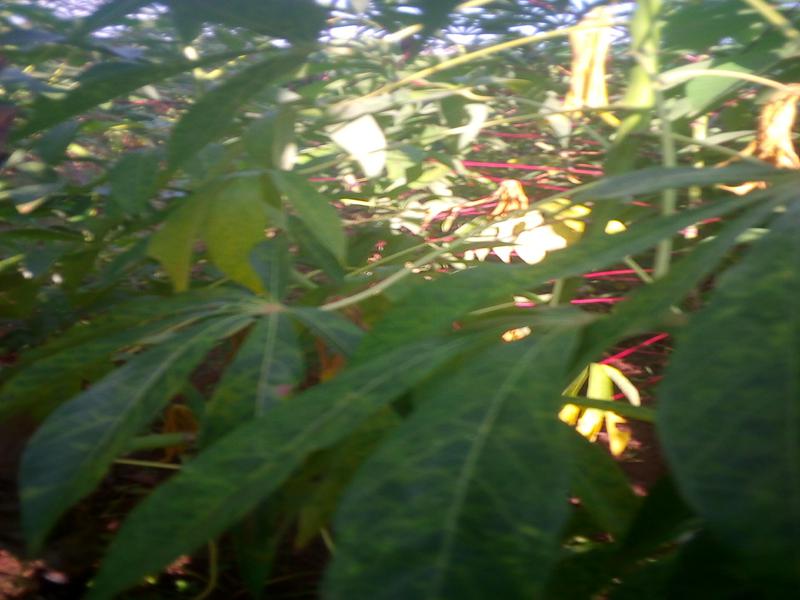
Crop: cassava
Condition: brown_streak_disease